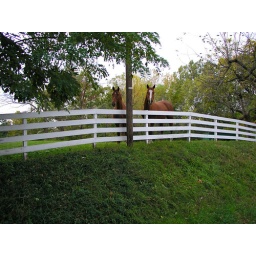
Thoroughbred horses watch us over a white fence.